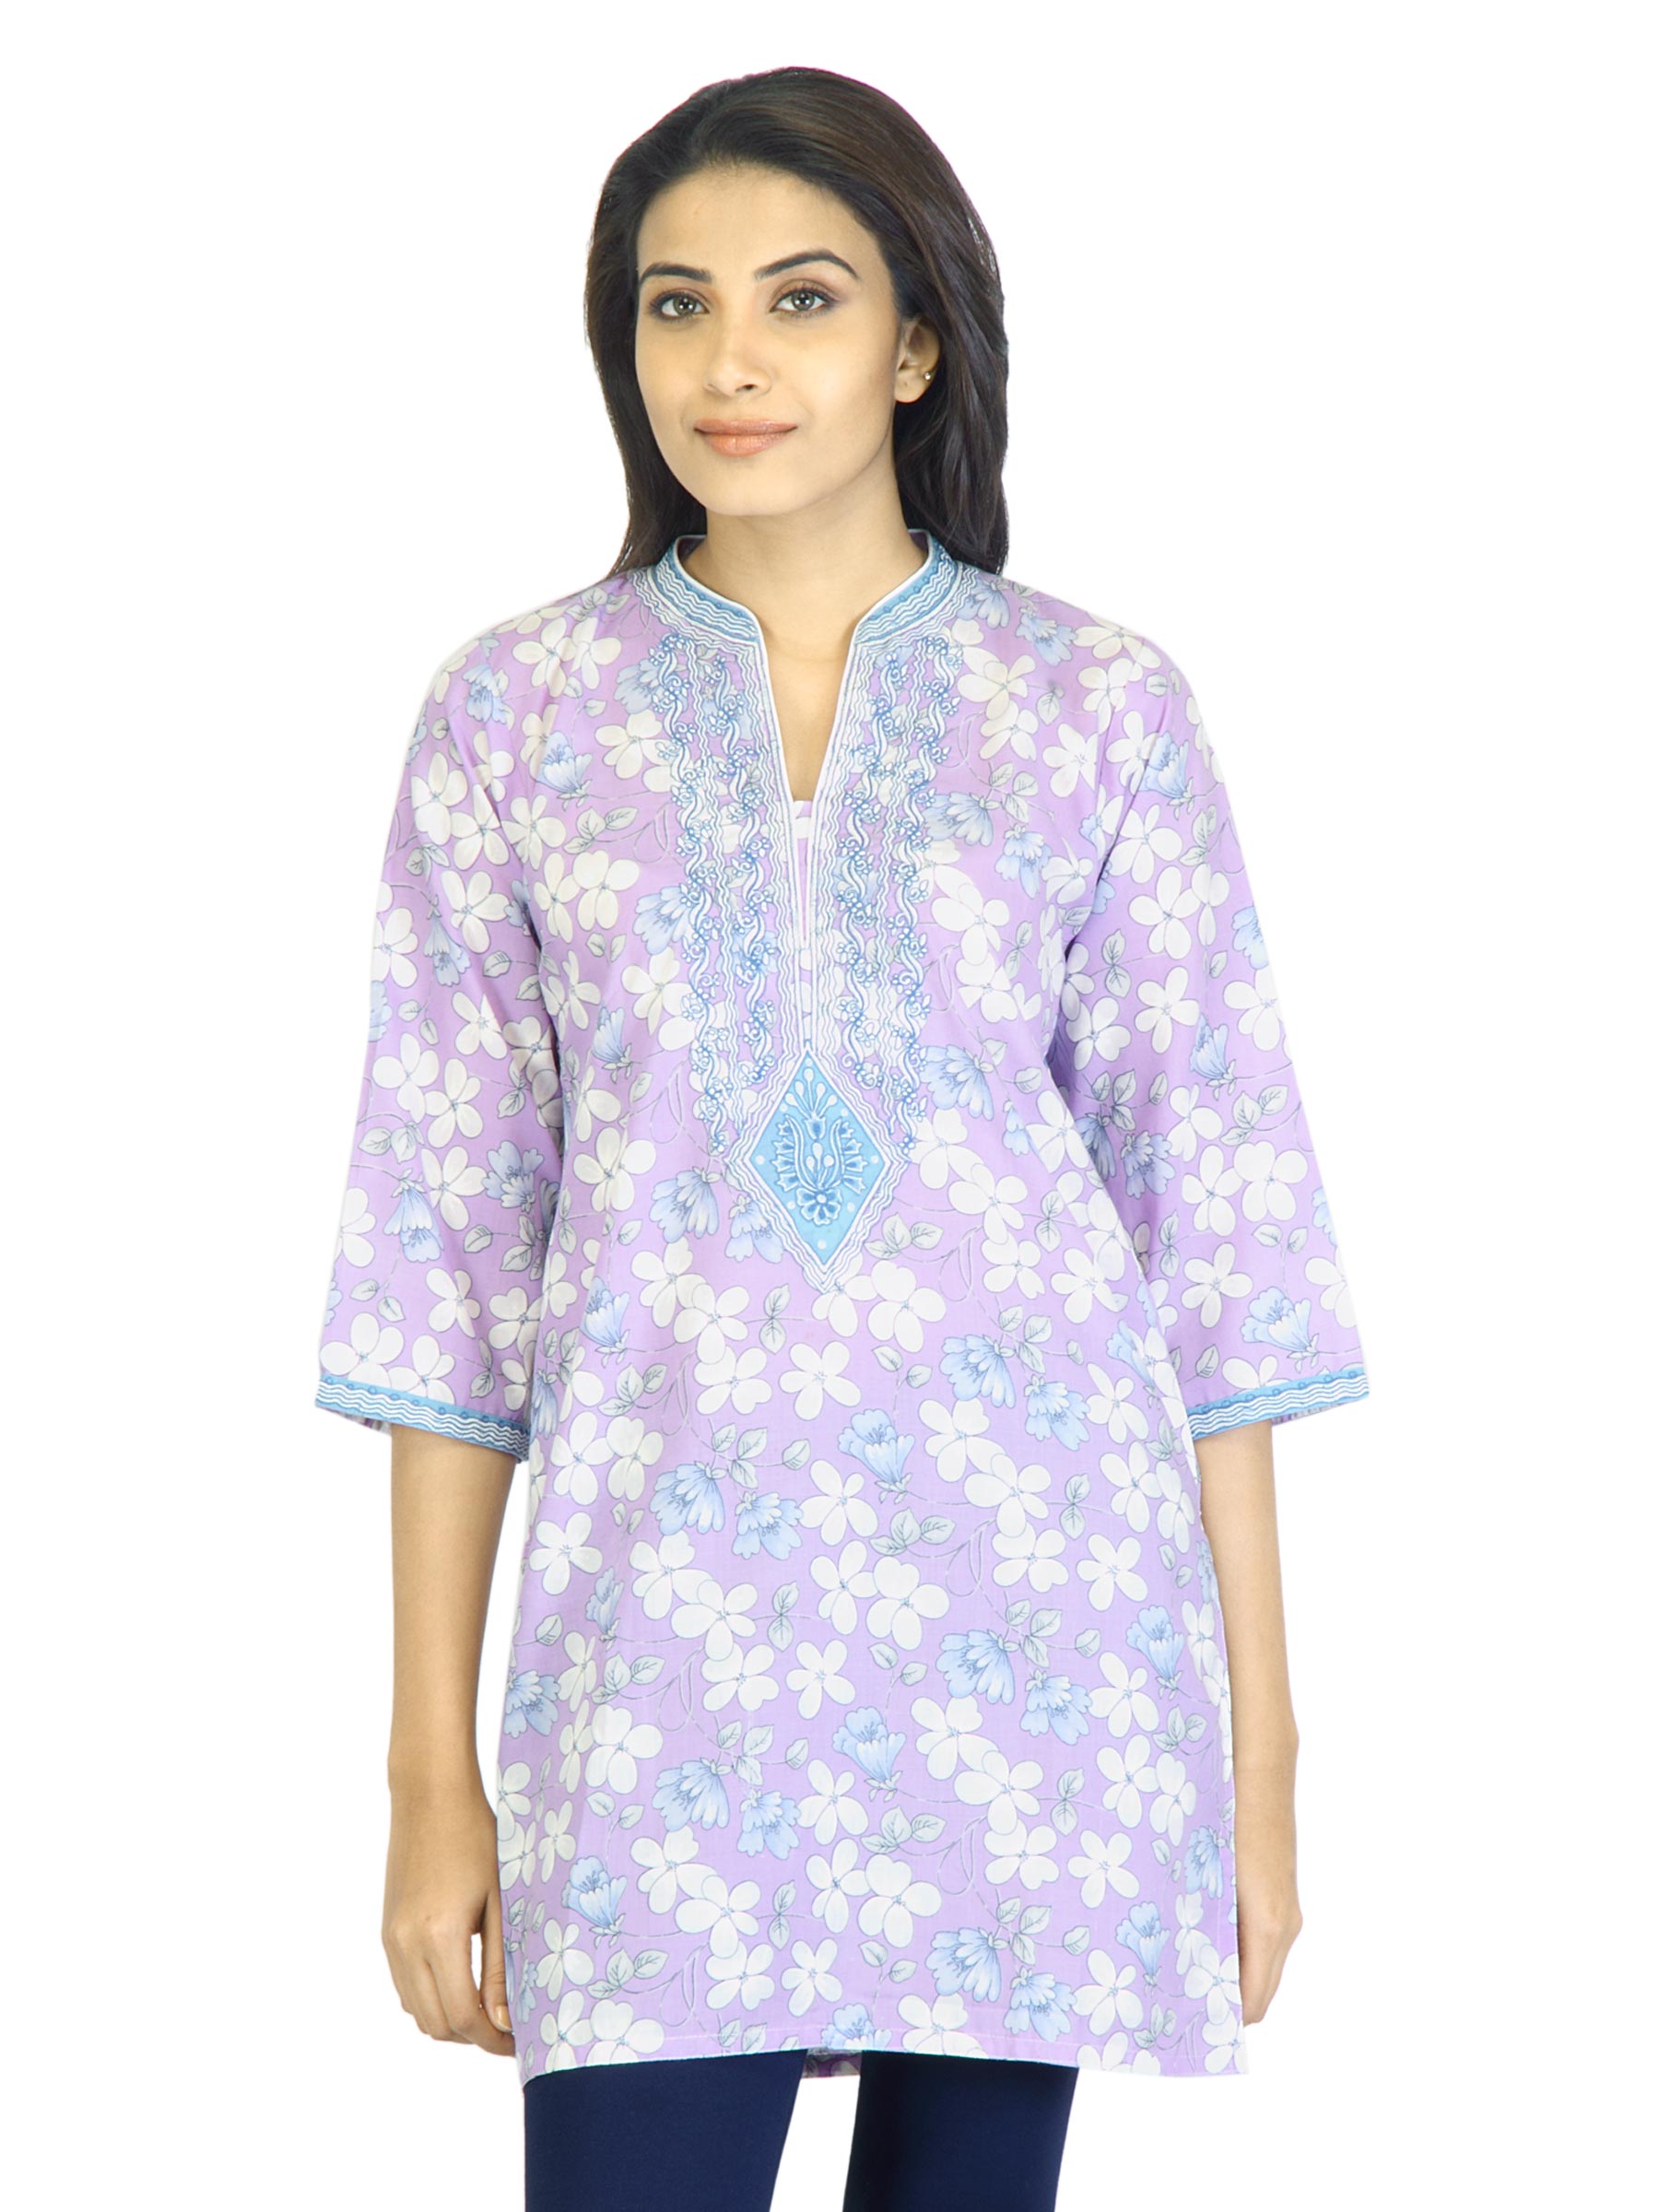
Aneri Women Shruti Lavender Kurta
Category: Apparel / Topwear / Kurtas
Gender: Women
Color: Lavender
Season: Summer 2012
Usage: Ethnic